Brooklyn Public Library

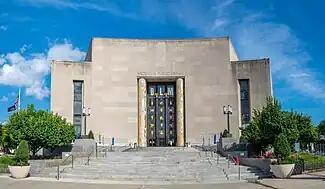
Brooklyn Central Library

The Brooklyn Public Library is the public library system of the New York City borough of Brooklyn. It is the sixteenth largest public library system in the United States by holding and the seventh by number of visitors. Like the two other public library systems in New York City, it is an independent nonprofit organization that is funded by the city and state governments, the federal government, and private donors. In marketing materials, the library styles its name as Bklyn Public Library.